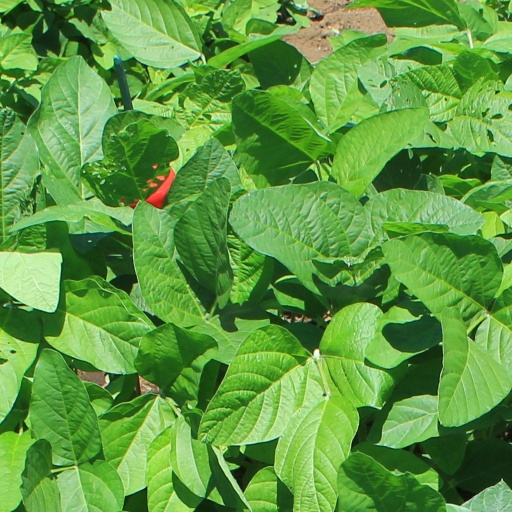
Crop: soybean